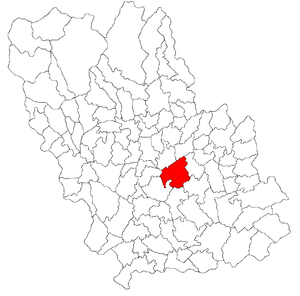
Plopu est une commune roumaine du județ de Prahova, dans la région historique de Valachie et dans la région de développement du Sud.